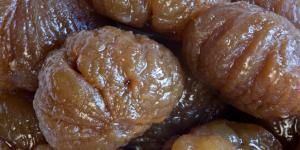
castanas tipo marron glace con thermomix